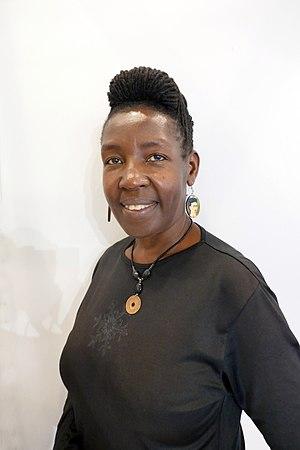
Hilda Twongyeirwe, femme de lettres ougandaise, à la Foire du livre de Francfort 2017.
Hilda Twongyeirwe est une écrivaine, notamment de nouvelles, de poésie, d'essais, et de livres pour enfants. Elle est aussi devenue une éditrice ougandaise, en tant que coordinatrice de l'organisation FEMRITE, après avoir participé à la fondation en 1995 de cette organisation de femmes construite pour faciliter la publication d'œuvres littéraires, et une meilleure reconnaissance des femmes créatrices dans le domaine littéraire.